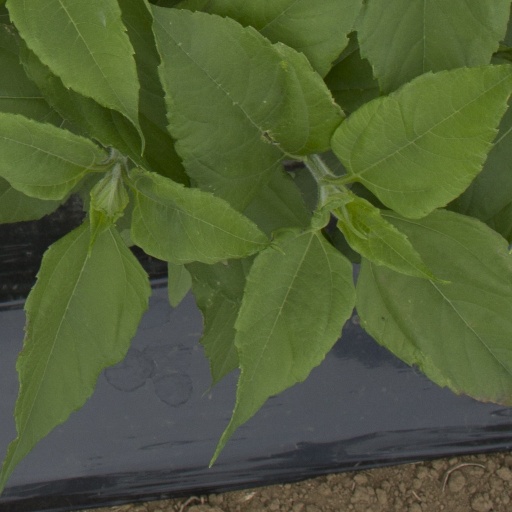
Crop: Jerusalem artichoke